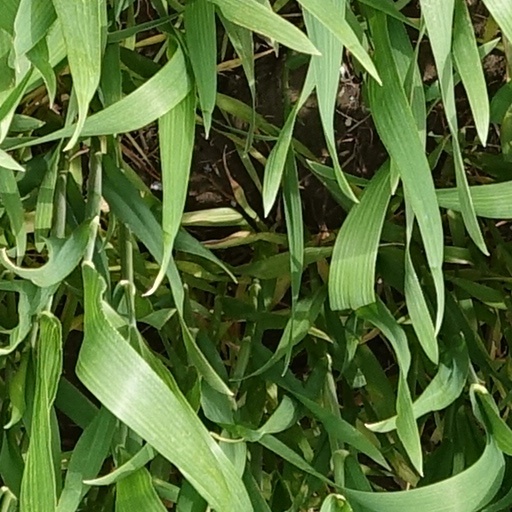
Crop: wheat